Charlotte Joël

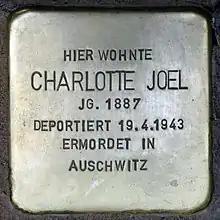
Stolperstein for Charlotte Joel

After Adolf Hitler's rise to power, as a Jew she was no longer able to work in her profession from 1933, but the studio continued under the name "Joël & Heinzelmann" until 1938/39. With the help of her friend Clara Grunwald, Joël came to Landwerk Neuendorf, a Jewish workers' colony and training center, where she worked in the canteen.